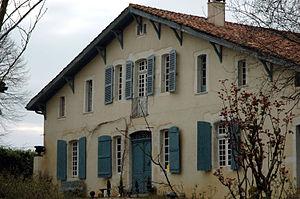
Maison capcazalière, Pachiou à Mimbaste
Mimbaste est une commune française située dans le département des Landes en région Nouvelle-Aquitaine.